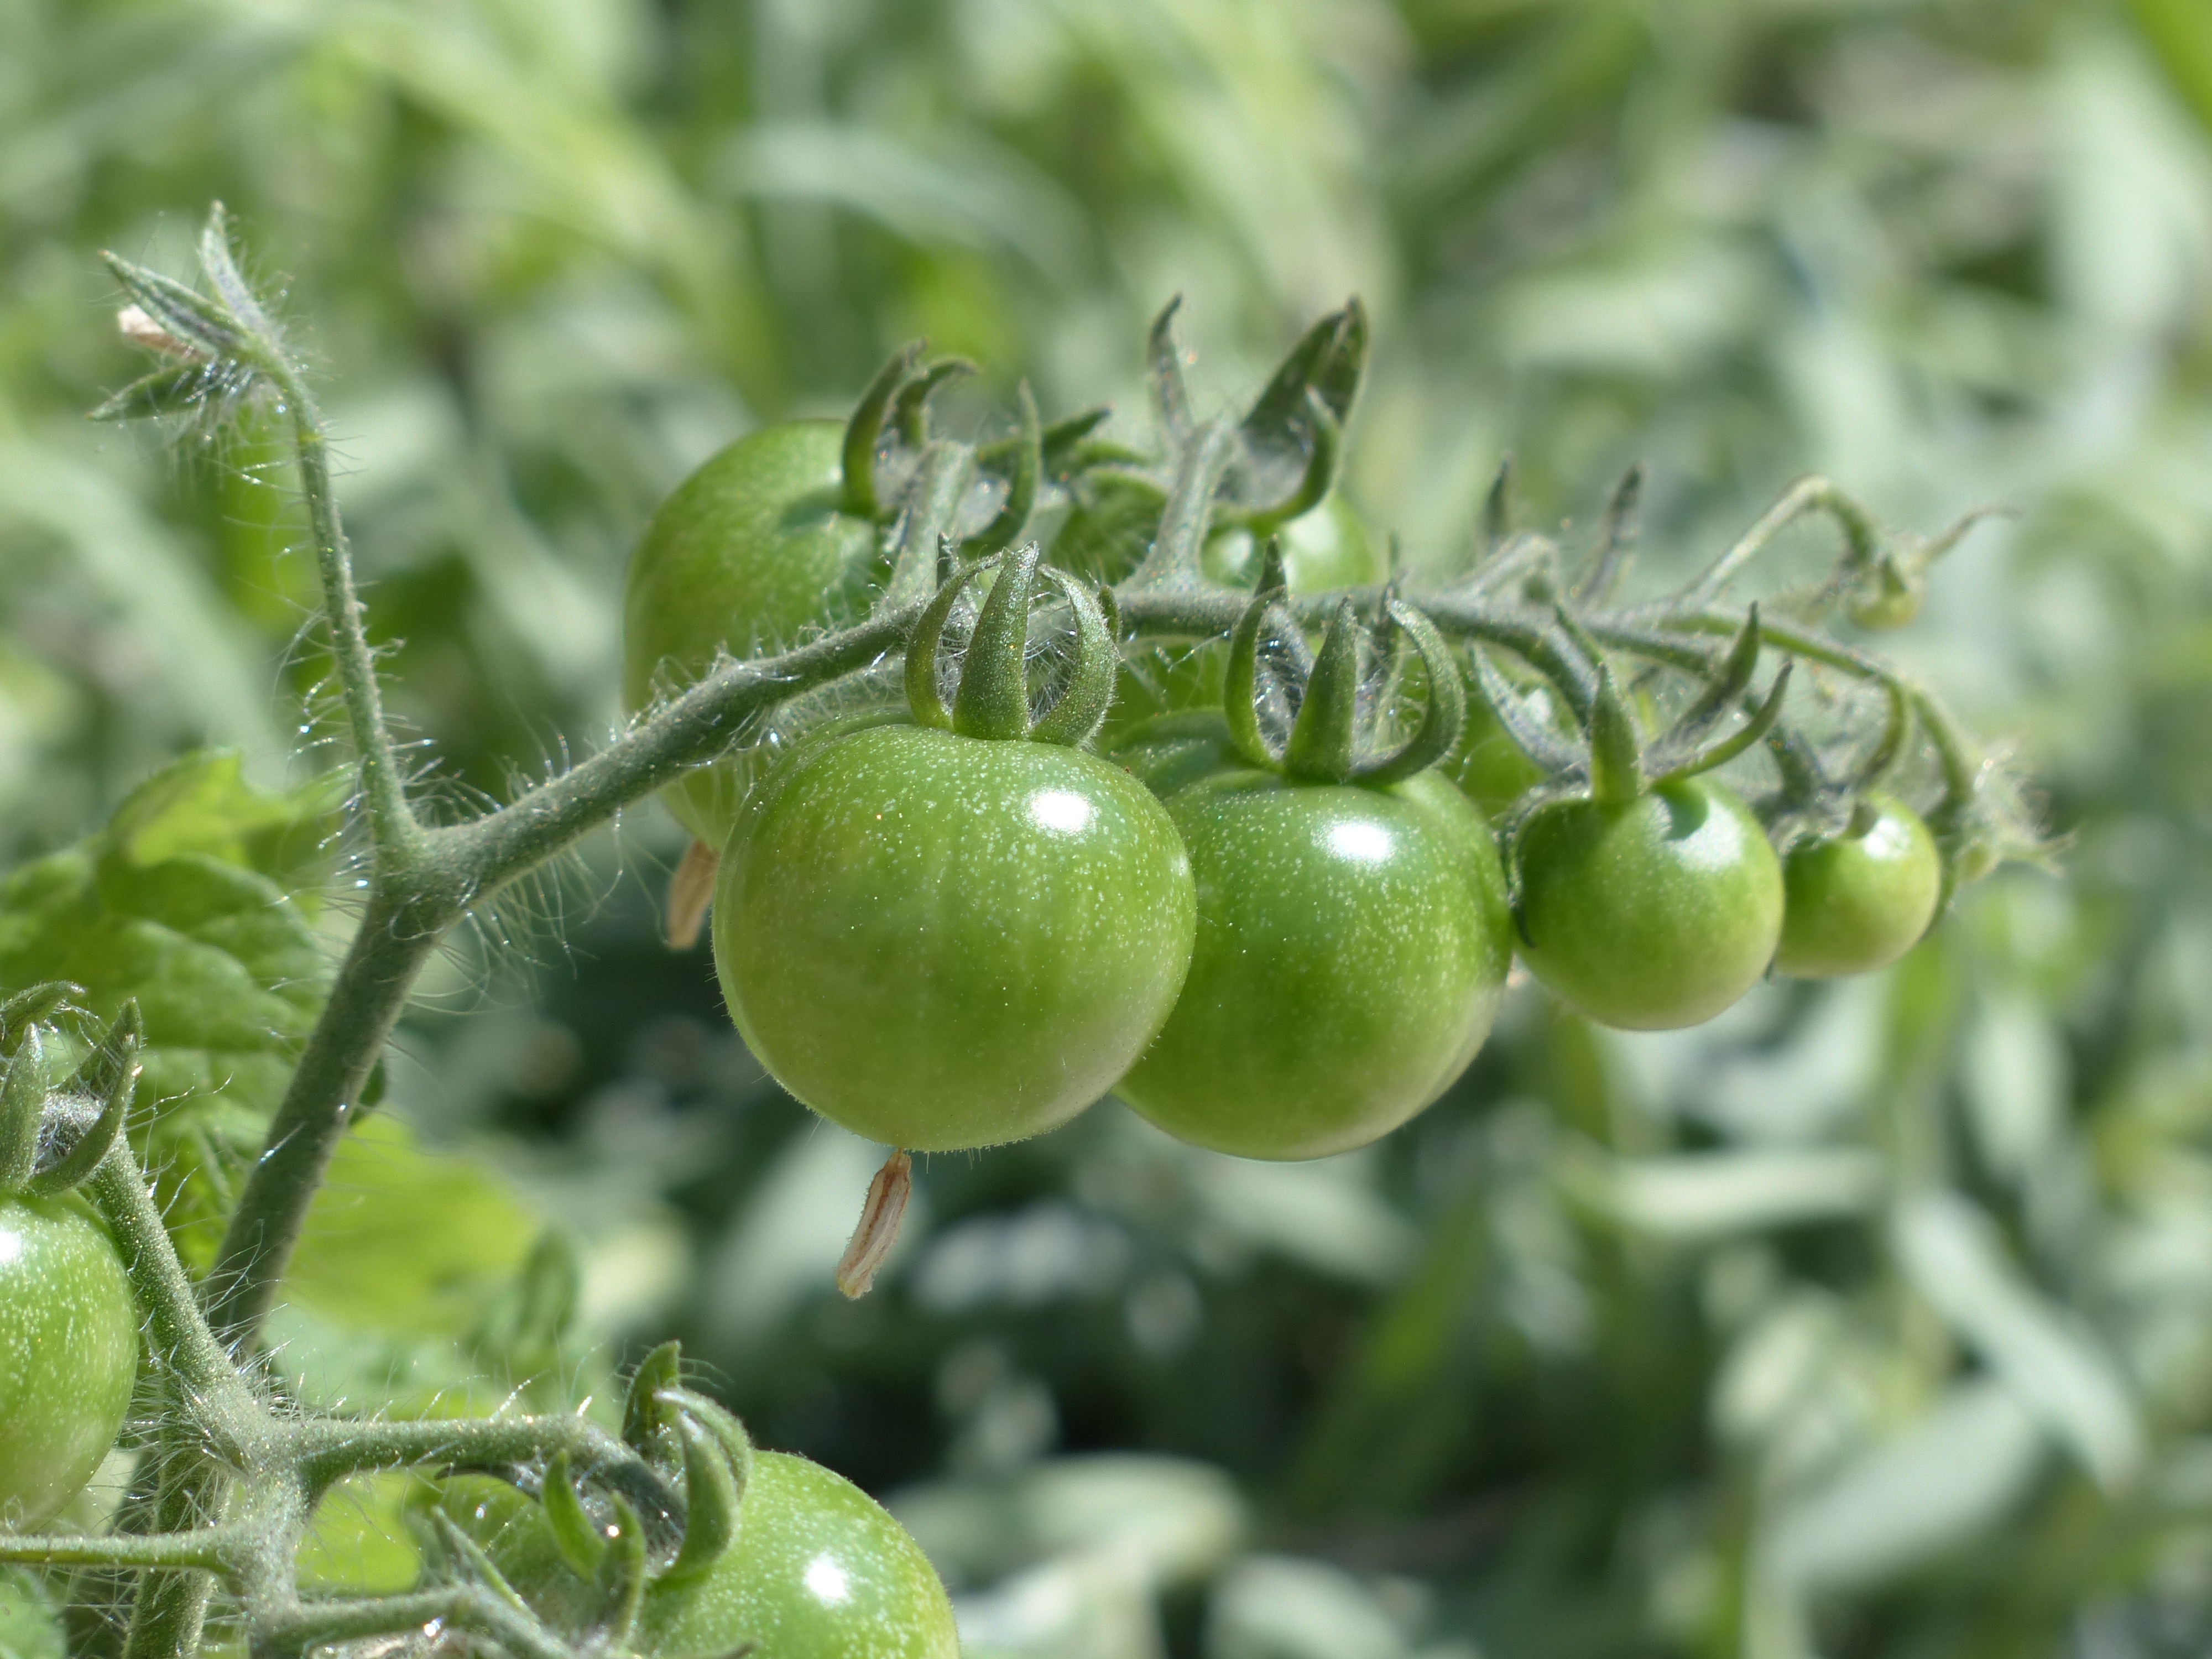
branch, plant, fruit, flower, food, green, produce, vegetable, botany, flora, tomato, close up, shrub, tomatoes, immature, macro photography, infructescence, flowering plant, tomatenrispe, land plant, potato and tomato genus